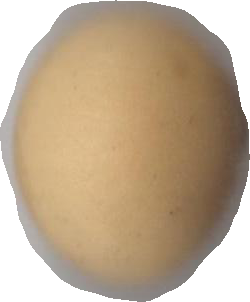
Variety: Dega